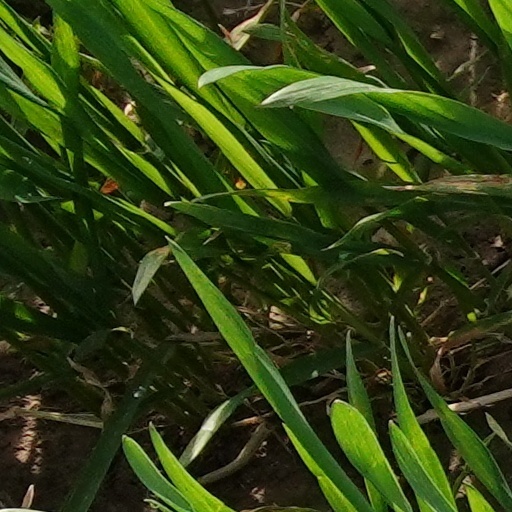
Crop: wheat